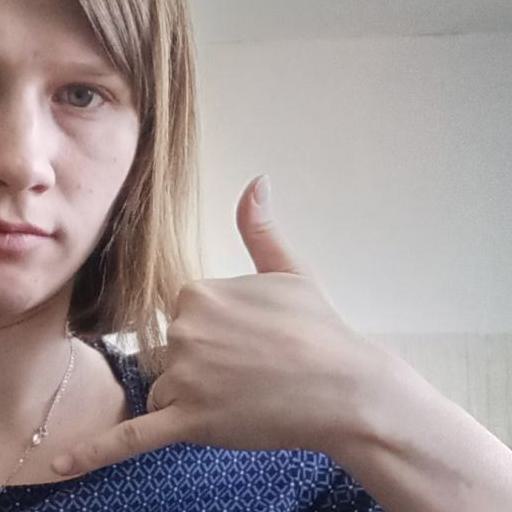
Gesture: call